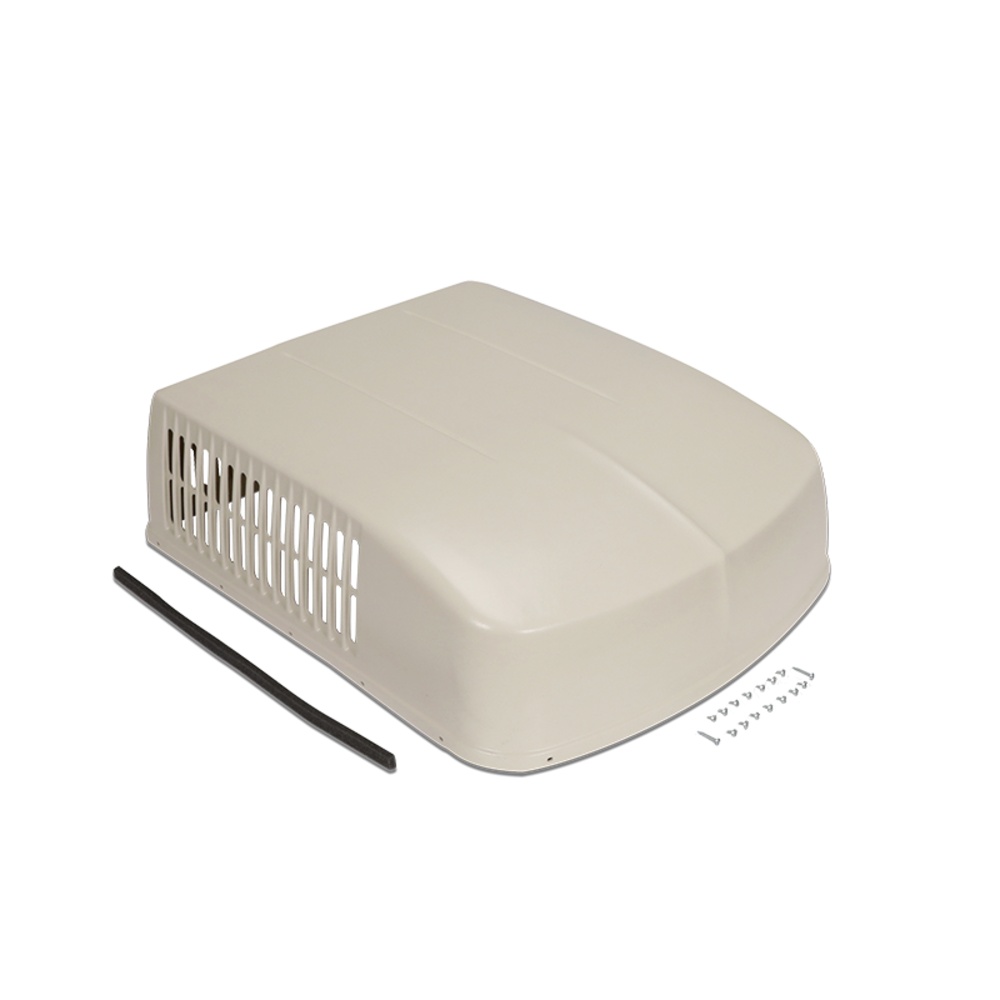
SHROUD KIT CLOSED END SW
Replacement Shroud For Dometic Brisk Model Air Conditioners; Closed End; Shell White WARNING: Cancer and Reproductive Harm - www.P65Warnings.ca.gov. Brand: Dometic UPC: 713814205133 Model Number: 3309364.028 Weight: 7.5000 Length: 37.5000 Height: 13.5000 Width: 31.0000
Brand: Dometic
Category: Home & Garden > Household Appliance Accessories > Air Conditioner Accessories > Air Conditioner Covers